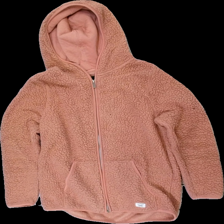
View: front
Type: Hoodie
Category: Unisex
Brand: Lager 157
Colors: Pink
Material: 100% polyester
Cut: Regular
Size: S
Season: All
Stains: Minor
Price range: <50
Recommended usage: Export